History of Zakynthos

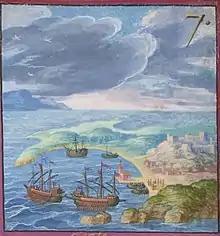
Miniature of Zakynthos port and castle from Carlo Maggi's travelogue known as "Codex Maggi" drawn by either an unknown Venetian or Flemish master, 1578

The Sigouros family were descendants of the Norman De Segur who had been settled in Zakynthos for many years before the arrival of the Venetians in 1485. At the latest, the family had embraced Orthodoxy before the end of the Tocco family rule.